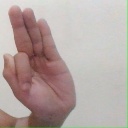
अक्षर: फ